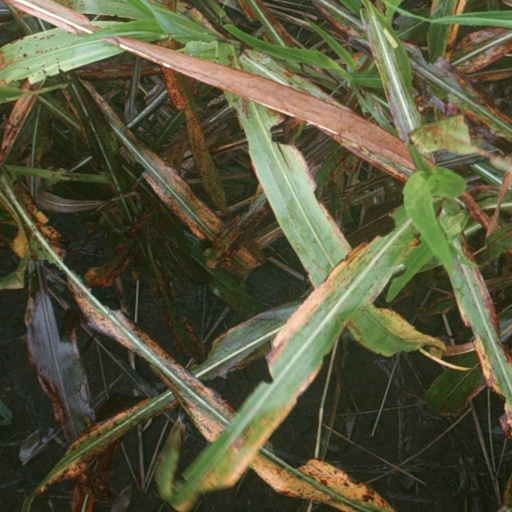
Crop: sorghum